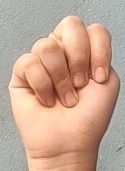
ASL sign: N